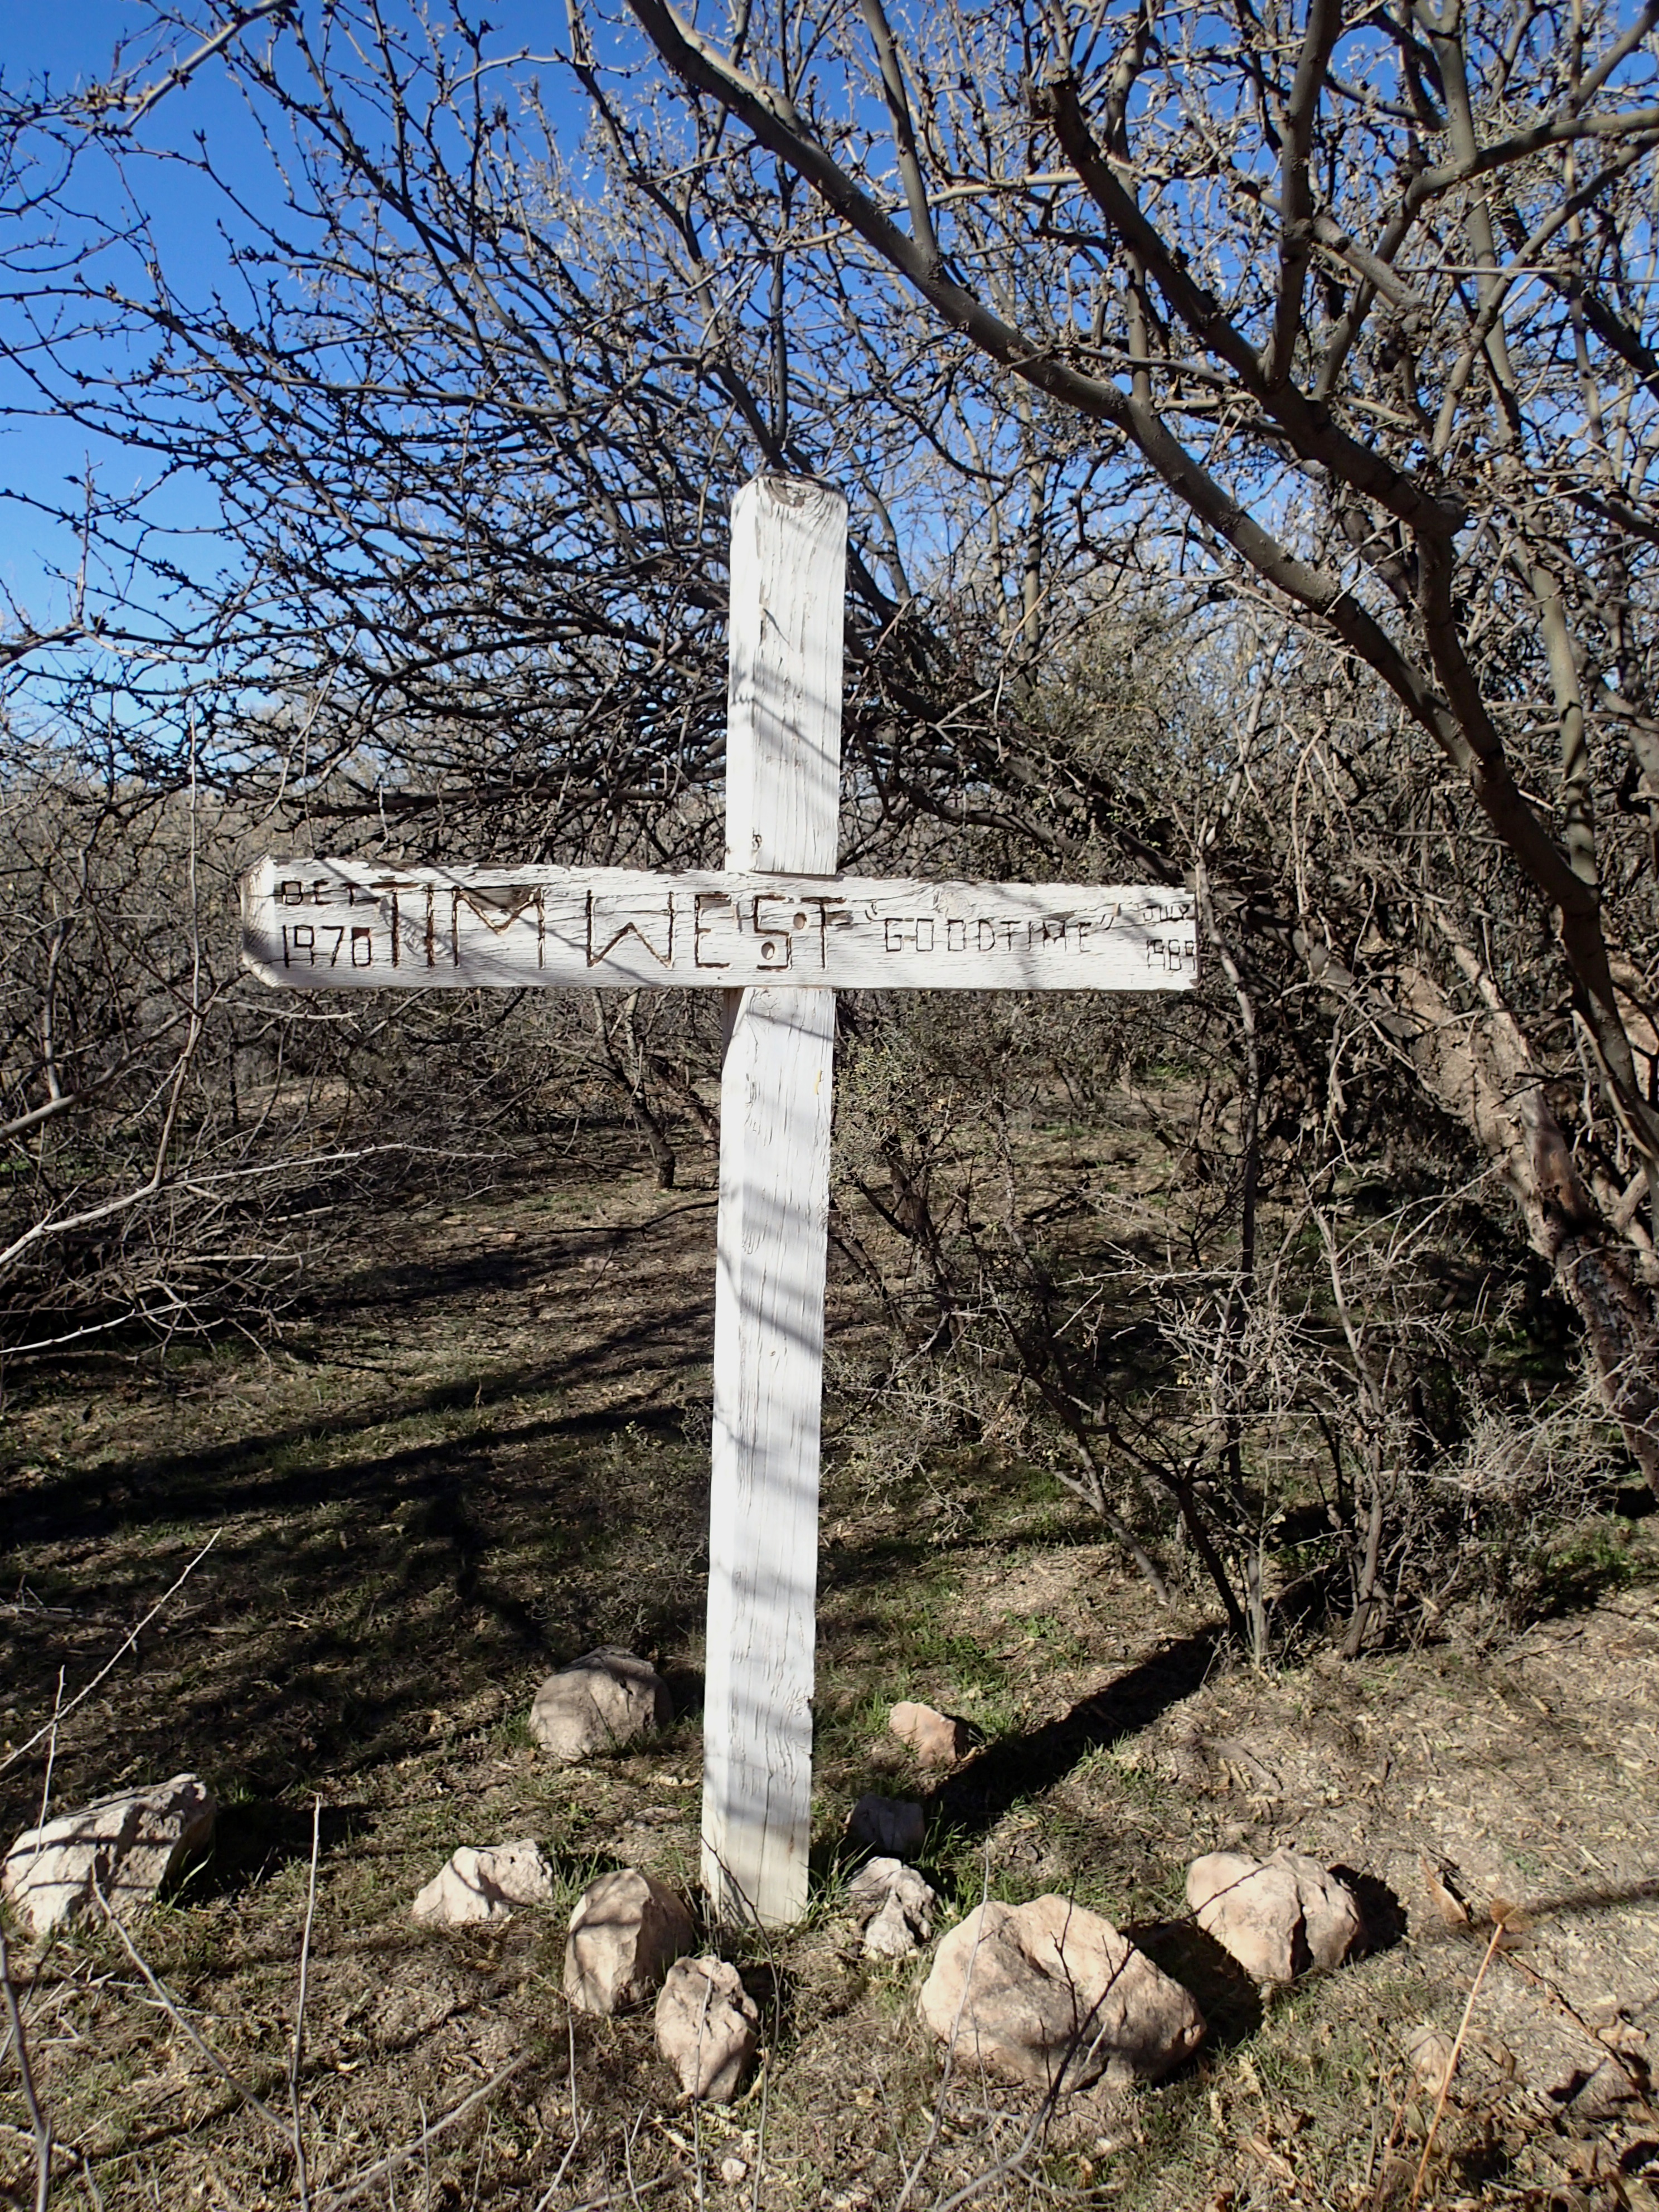
monument, symbol, cross, cemetery, grave, stele